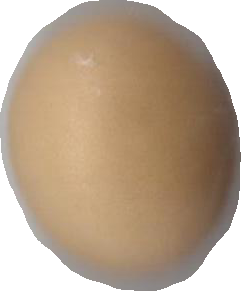
Variety: Grobogan